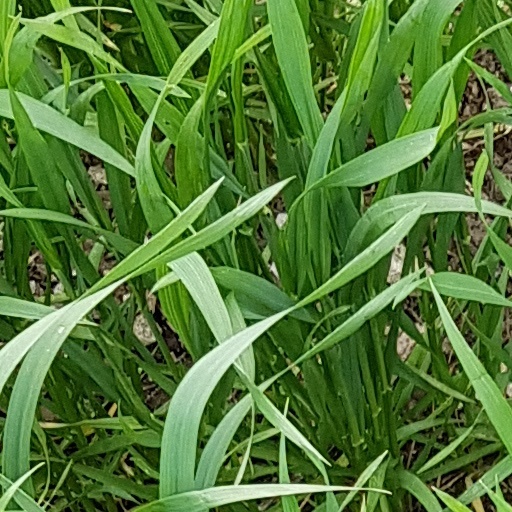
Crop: wheat